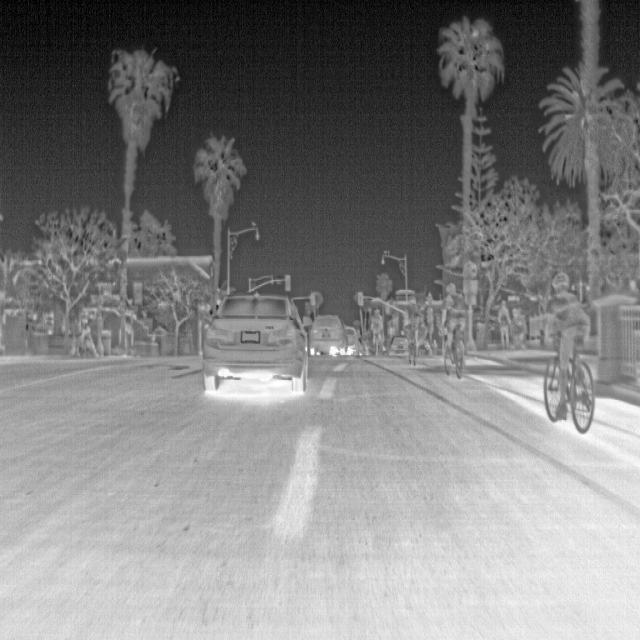
Detected objects:
label: person
label: person
label: person
label: person
label: person
label: person
label: person